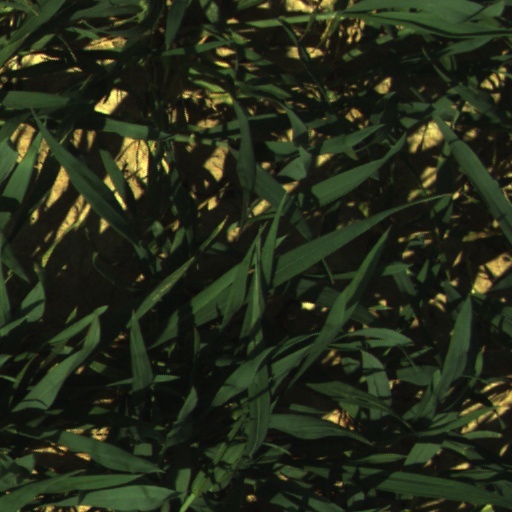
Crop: wheat